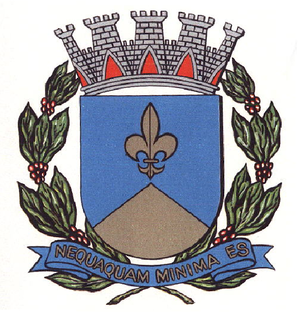
Descalvado est une municipalité brésilienne de l'État de São Paulo et la Microrégion de São Carlos.